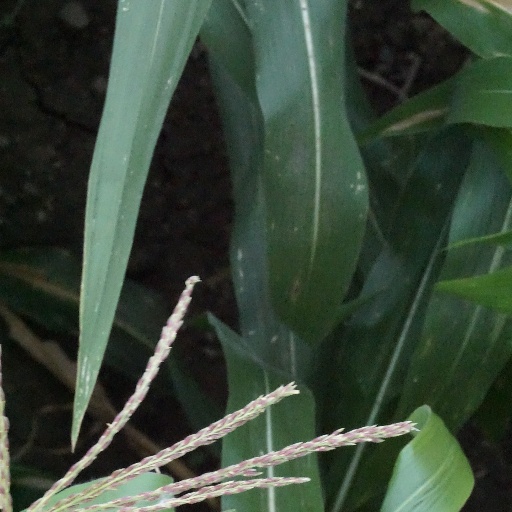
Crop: maize; corn